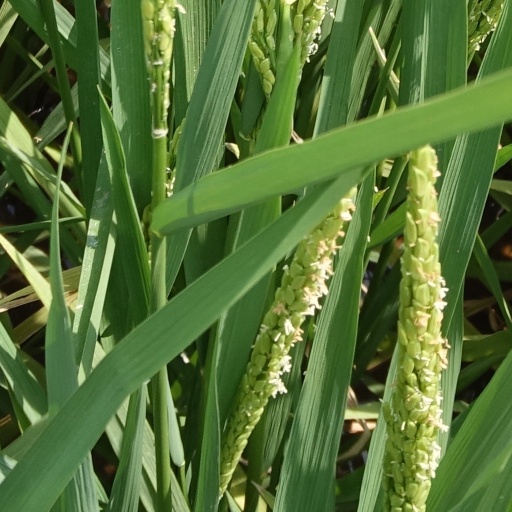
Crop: rice